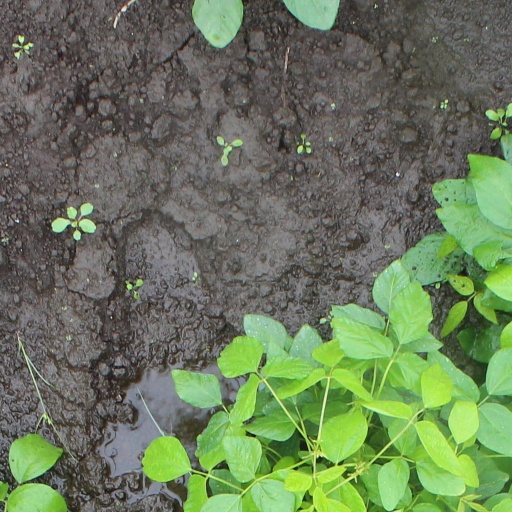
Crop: soybean